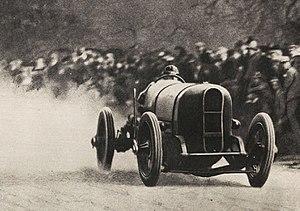
René Thomas vainqueur de la côte de Gaillon 1920 sur Sunbeam (Miroir des Sports du 14 octobre 1920)
René Thomas, né le 7 mars 1886 à Périgueux et mort le 23 septembre 1975 à Colombes, est un pionnier français de l'aviation et un pilote automobile.